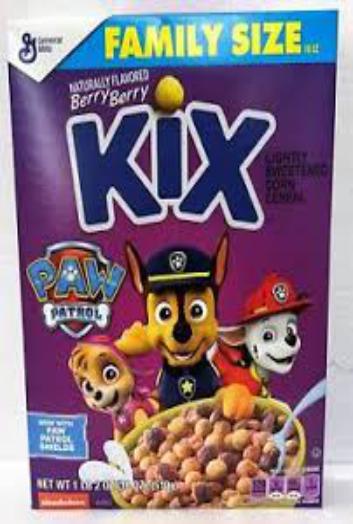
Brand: Berry Berry Kix
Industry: Food